North Augusta High School

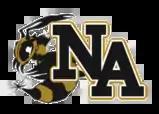
Logo of North Augusta High School featuring the school's mascot.

North Augusta High School is a four-year public high school located in North Augusta, South Carolina. It is a part of the Aiken County Public School District. Approximately 1,500 students attend the school. The school offers over thirty student organizations. North Augusta is an AP Magnet School and is partnered with the National Math and Science Initiative to provide various programs, resources, and help to students enrolled in AP courses at the school.